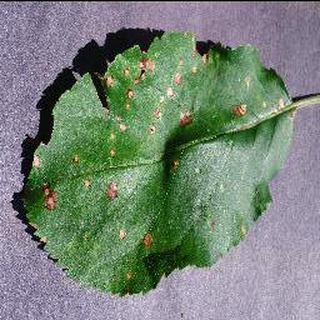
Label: apple_black_rot